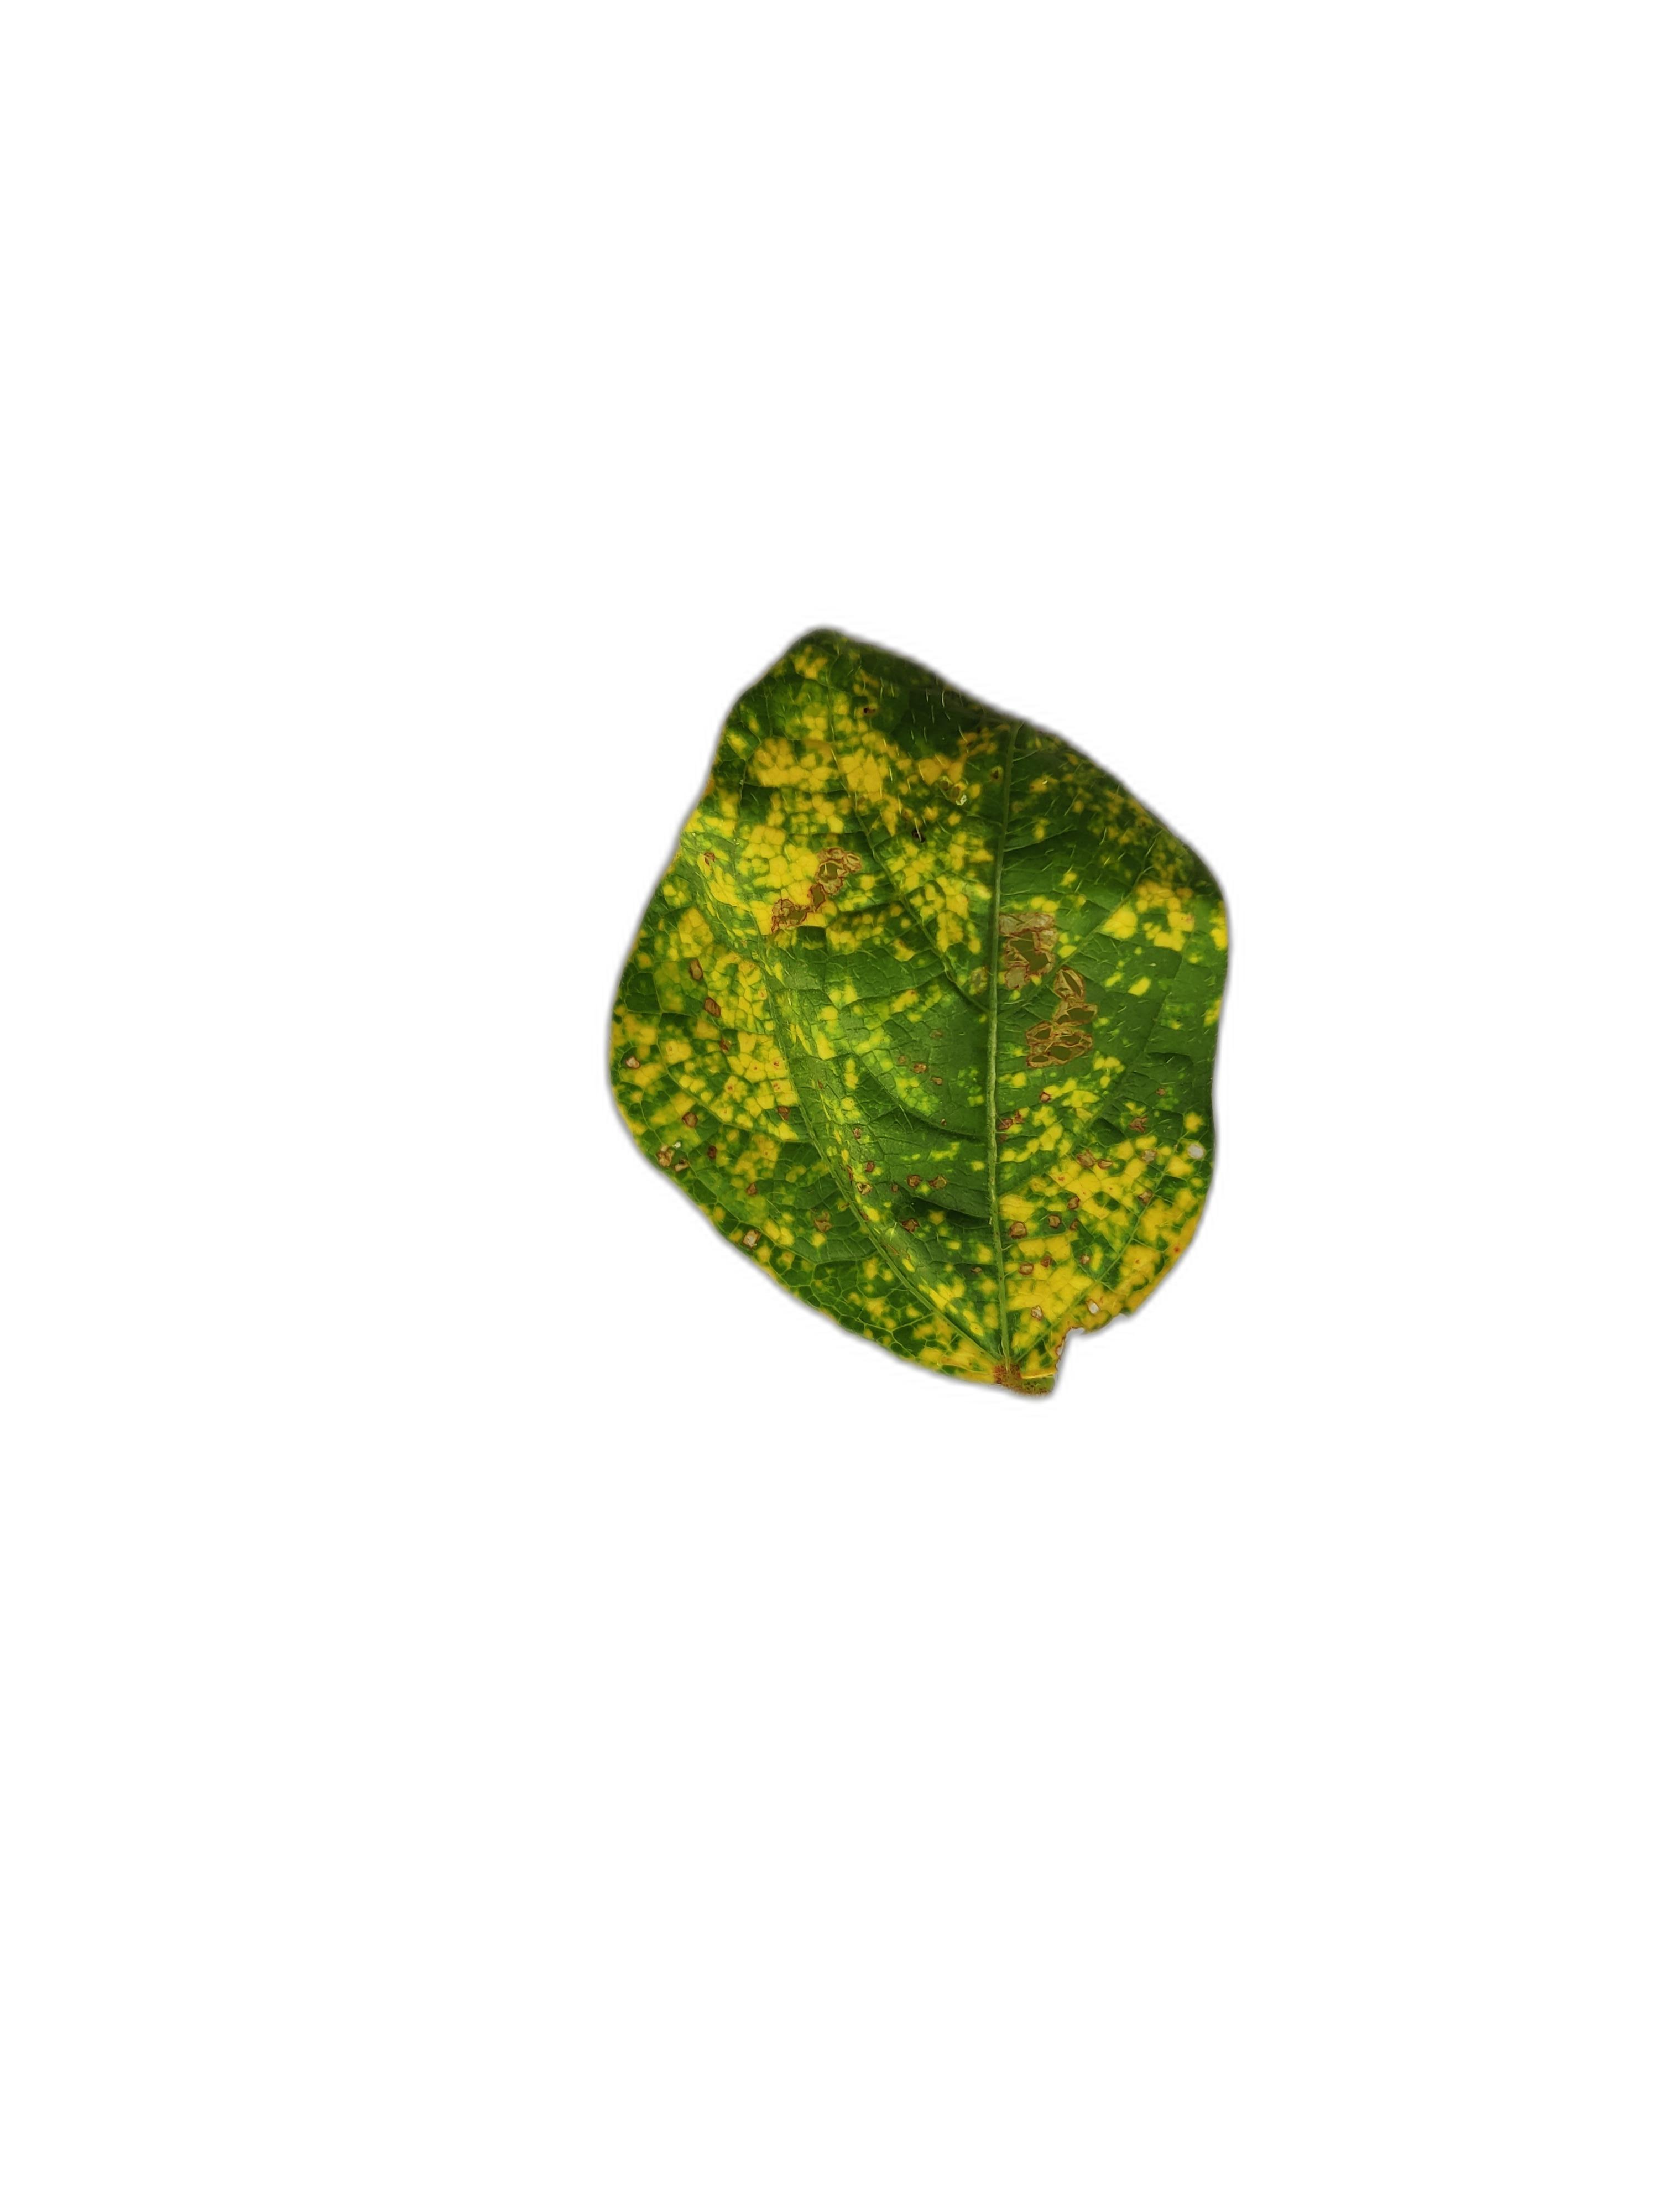
Label: Yellow Mosaic